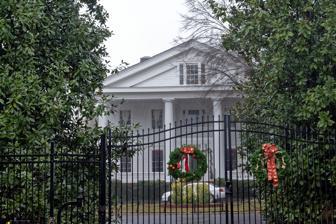
Building: Glover–McLeod–Garrison House
Country: United States of America
Year built: 1847
United States historic place Glover-McLeod-Garrison House U.S. National Register of Historic Places Location 250 Garrison Rd., SE, Marietta, Georgia Coordinates 33°56′07″N 84°32′52″W / 33.93514°N 84.54785°W / 33.93514; -84.54785 Area 9 acres (3.6 ha) Built 1847-51 Built by Willis Ball Architectural style Greek Revival NRHP reference No. 77000418 Added to NRHP March 25, 1977 The Glover–McLeod–Garrison House , in Marietta, Georgia , also known as Bushy Park and as Rocking Chair Hill , is a Greek Revival -style house which was built in 1847-51 and is listed on the National Register of Historic Places (NRHP).  It was built and/or designed by Willis Ball . It was built for entrepreneur John Heyward Glover, who sold it in 1851 and went on to build the Glover-Blair-Anderson House (c.1851) also in Marietta, said to be "one of the finest antebellum structures in Marietta", and also NRHP-listed as part of the Northwest Marietta Historic District . It was listed with address 250 Garrison Rd., SE, but that part of the street is called Magnolia Chase Dr. as of 2017. It was vacant from 1931 to 1939, then purchased and restored. It was listed on the National Register in 1977. References